.44 Magnum

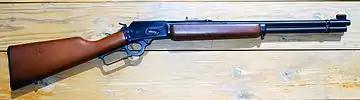
A .44 Magnum Marlin Model 1894 carbine

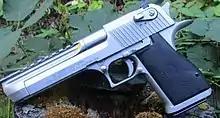
A Desert Eagle semiautomatic pistol in .44 Magnum.

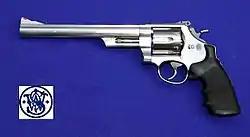
Smith & Wesson Model 629 with an barrel.

The concept of a dual-purpose handgun/rifle cartridge has been popular since the Old West, with cartridges like the .44-40 Winchester, whose "high-speed" rifle loadings were precursors to magnum loads. Other dual-use rounds were the .32-20 Winchester and the .38-40 Winchester.